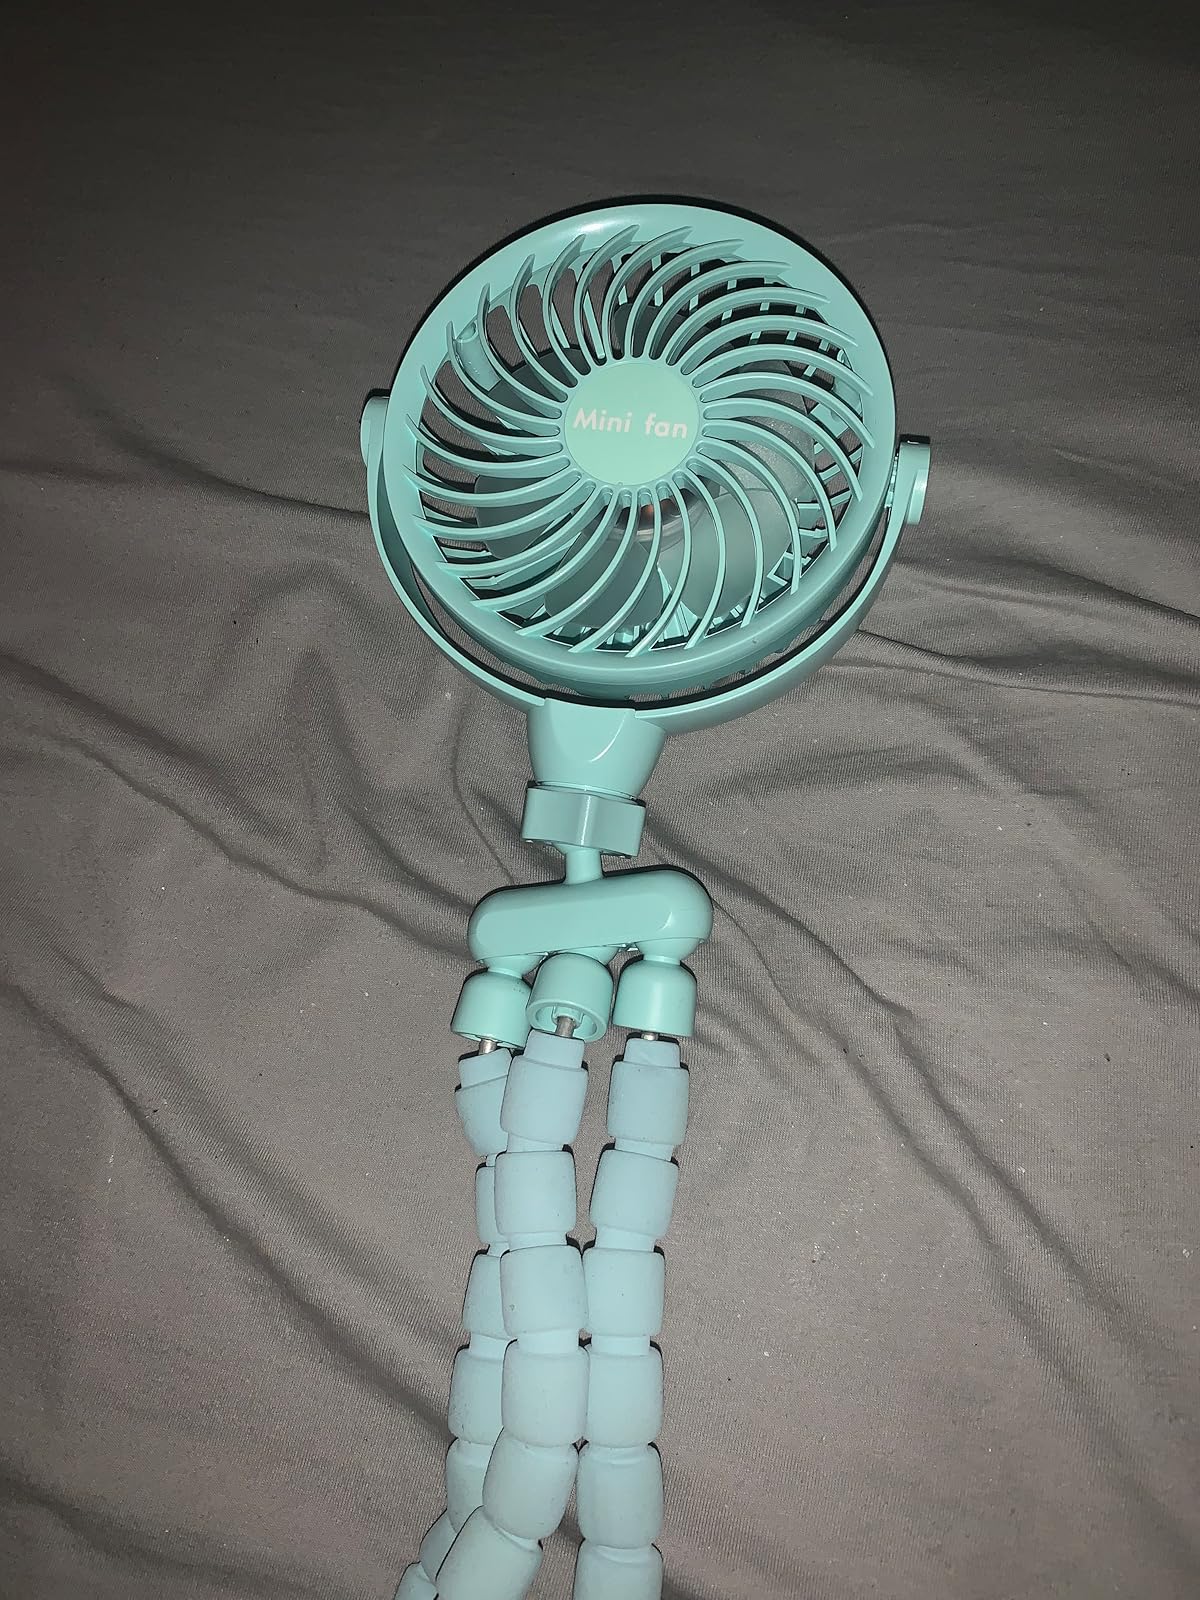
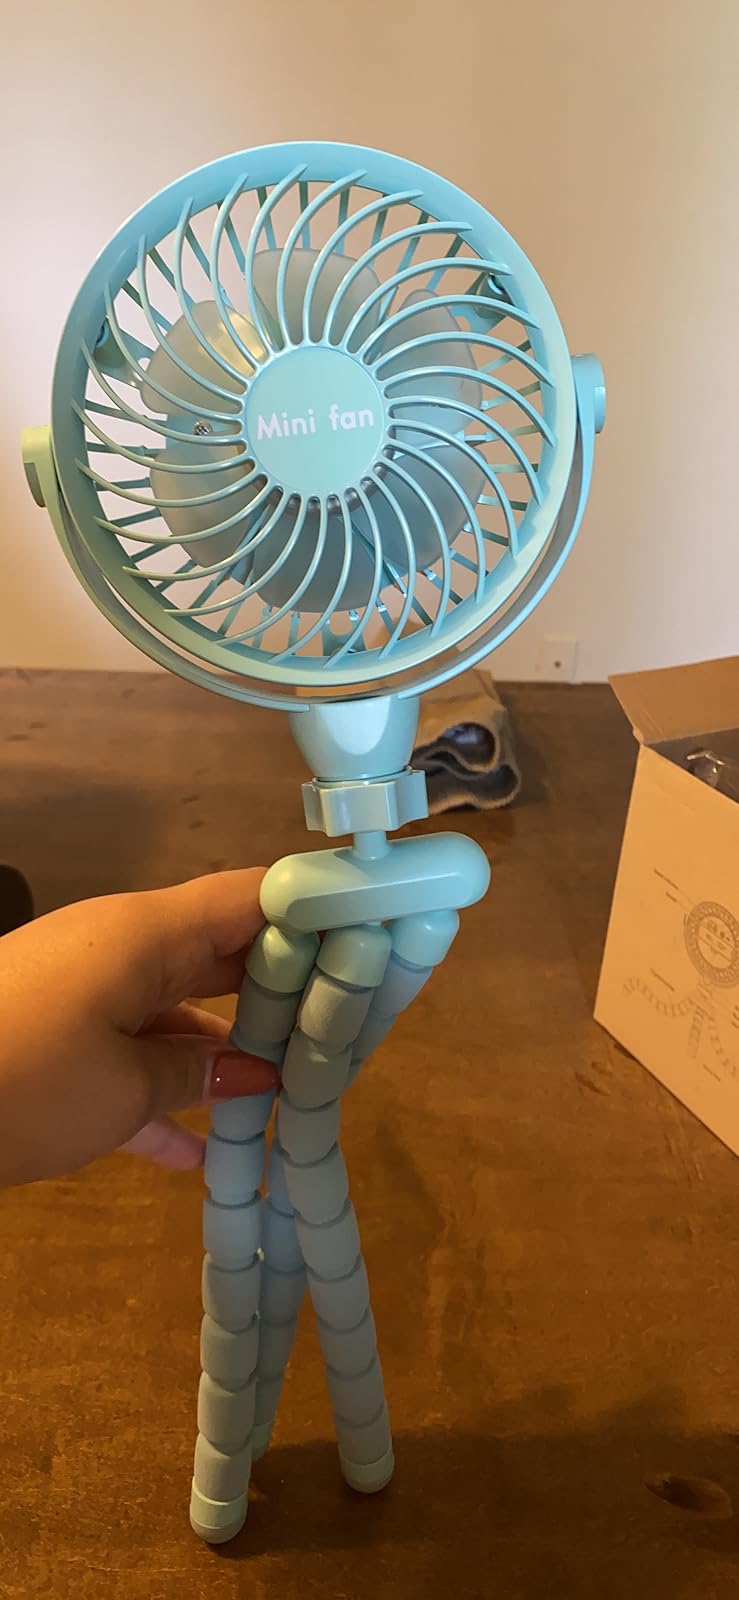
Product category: fan
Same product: yes